Nieuport-Delage NiD 29

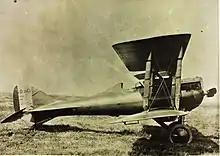
Nieuport-Delage NiD.29 fighter side view

The prototype NiD.29 was an equal-span biplane with ailerons on both upper and lower wings. It had a fixed tailskid landing gear, a nose-mounted engine and a single open cockpit for the pilot. The prototype NiD 29 was evaluated by the French Service Aeronautique de l'Armee in July 1918 and a pre-production batch was ordered on 21 August 1918. It was powered by a Hispano-Suiza 8Fb piston engine and performed well in test, but could not achieve the required ceiling. The second prototype was modified with an increased wingspan, and on exceeding the required ceiling it was ordered into production in 1920, becoming the fastest service fighter in the world at that time. Production aircraft did not have ailerons on the upper wing, and the lower wing ailerons were increased in span though reduced in chord.